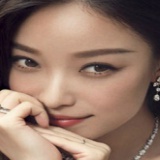
diễn viên Nghê Ni